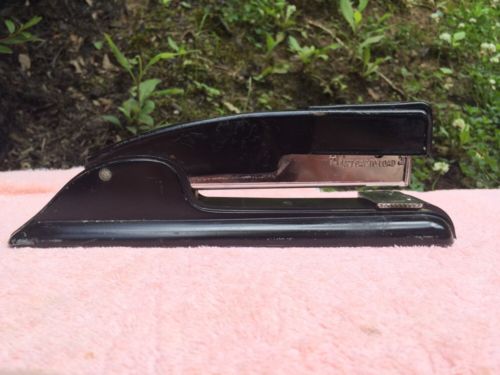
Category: stapler